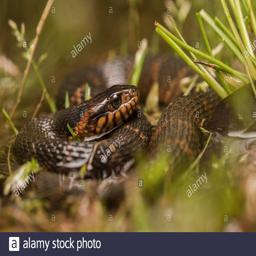
Animal: snakes